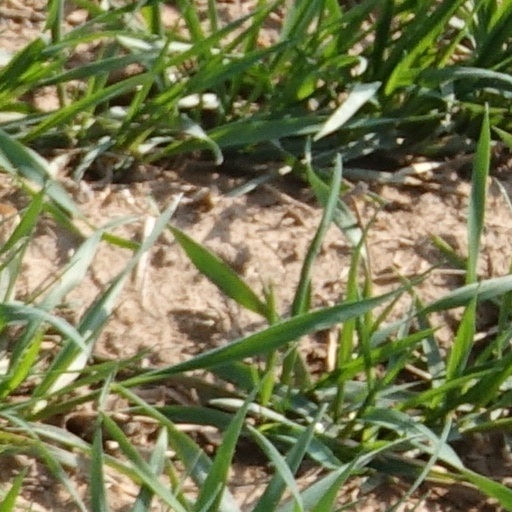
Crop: wheat